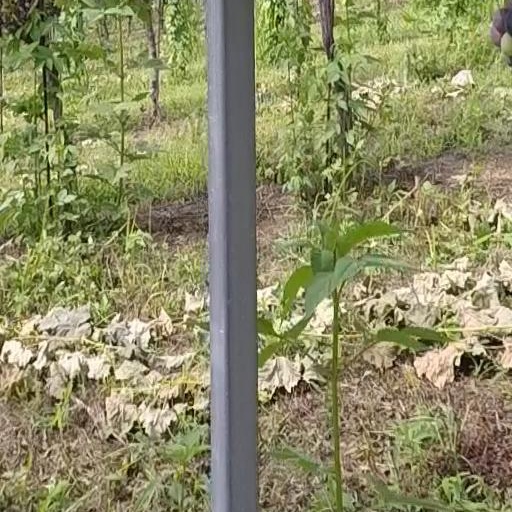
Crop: grape